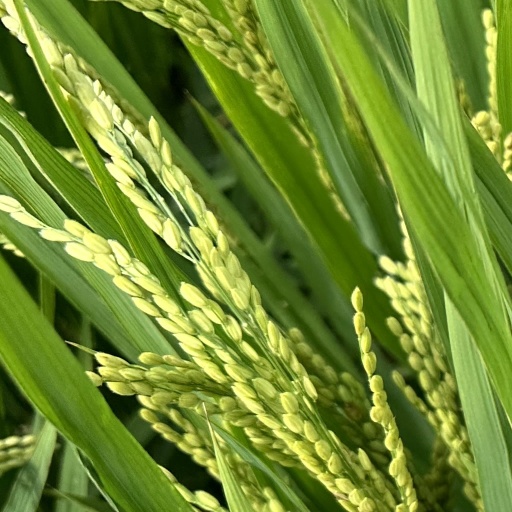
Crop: rice